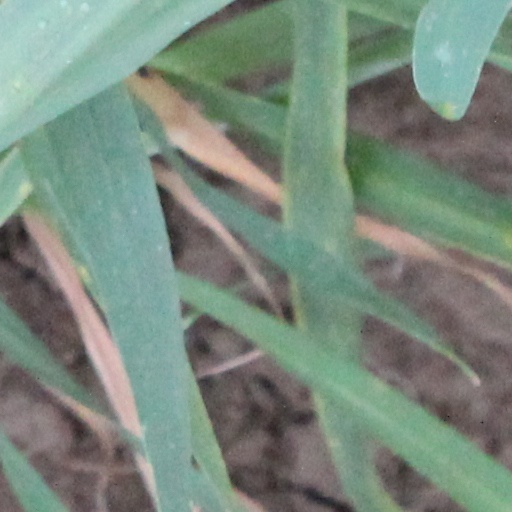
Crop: wheat